Álvaro Casanova Zenteno

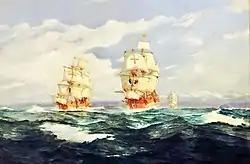
Discovery of the Strait of Magellan

Casanova Zenteno was the son of Rafael Casanova Casanova and Adelina Zenteno Gana, he was also the grandson of José Ignacio Zenteno del Pozo y Silva, who was Chile's first Minister of War and Navy organizing the Liberating Expedition of Peru. Casanova Zenteno was also the nephew of Monsignor Mariano Casanova Casanova, the third Archbishop of Santiago and a longtime friend of the Undersecretary of War and Navy Pedro Nolasco Cruz Vergara, the writer Francisco Concha Castillo and Rafael Errázuriz Urmeneta.